Erden Eruç

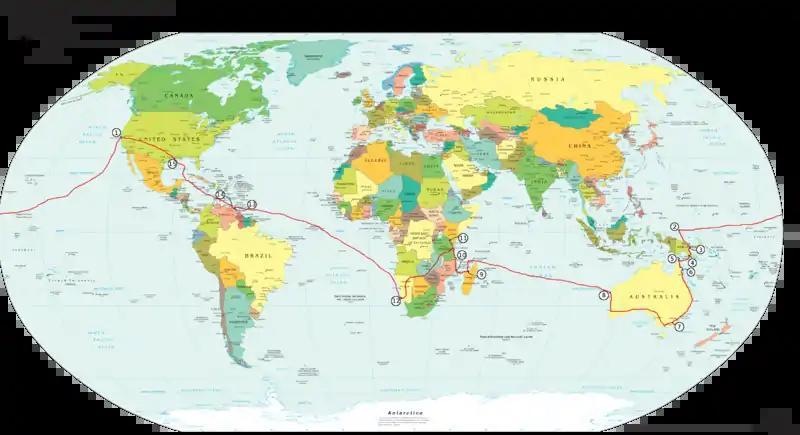
The approximate route with major waypoints numbered (text annotations in the <a href="https%3A//commons.wikimedia.org/wiki/File%3ACIA_WorldFactBook-Political_world-ee.png">Wikimedia page

Eruç logged while rowing across three oceansthe Pacific, Indian and Atlanticand cycling across three continentsAustralia, Africa and North America. He became the first person to solo circumnavigate the globe entirely on his own power. He crossed the equator two times, passed over twelve pairs of antipodal points and spent five years and eleven days of his life completing the endeavorthe world record time for a human-powered circumnavigation. The total elapsed time of over five years included several long periods of downtime spent away from the route, for a total of about 26 months, with Eruç always continuing again from the exact location where he had last stopped. Excluding the downtime periods, he had traveled a total of 1026 days, or about two years and ten months.